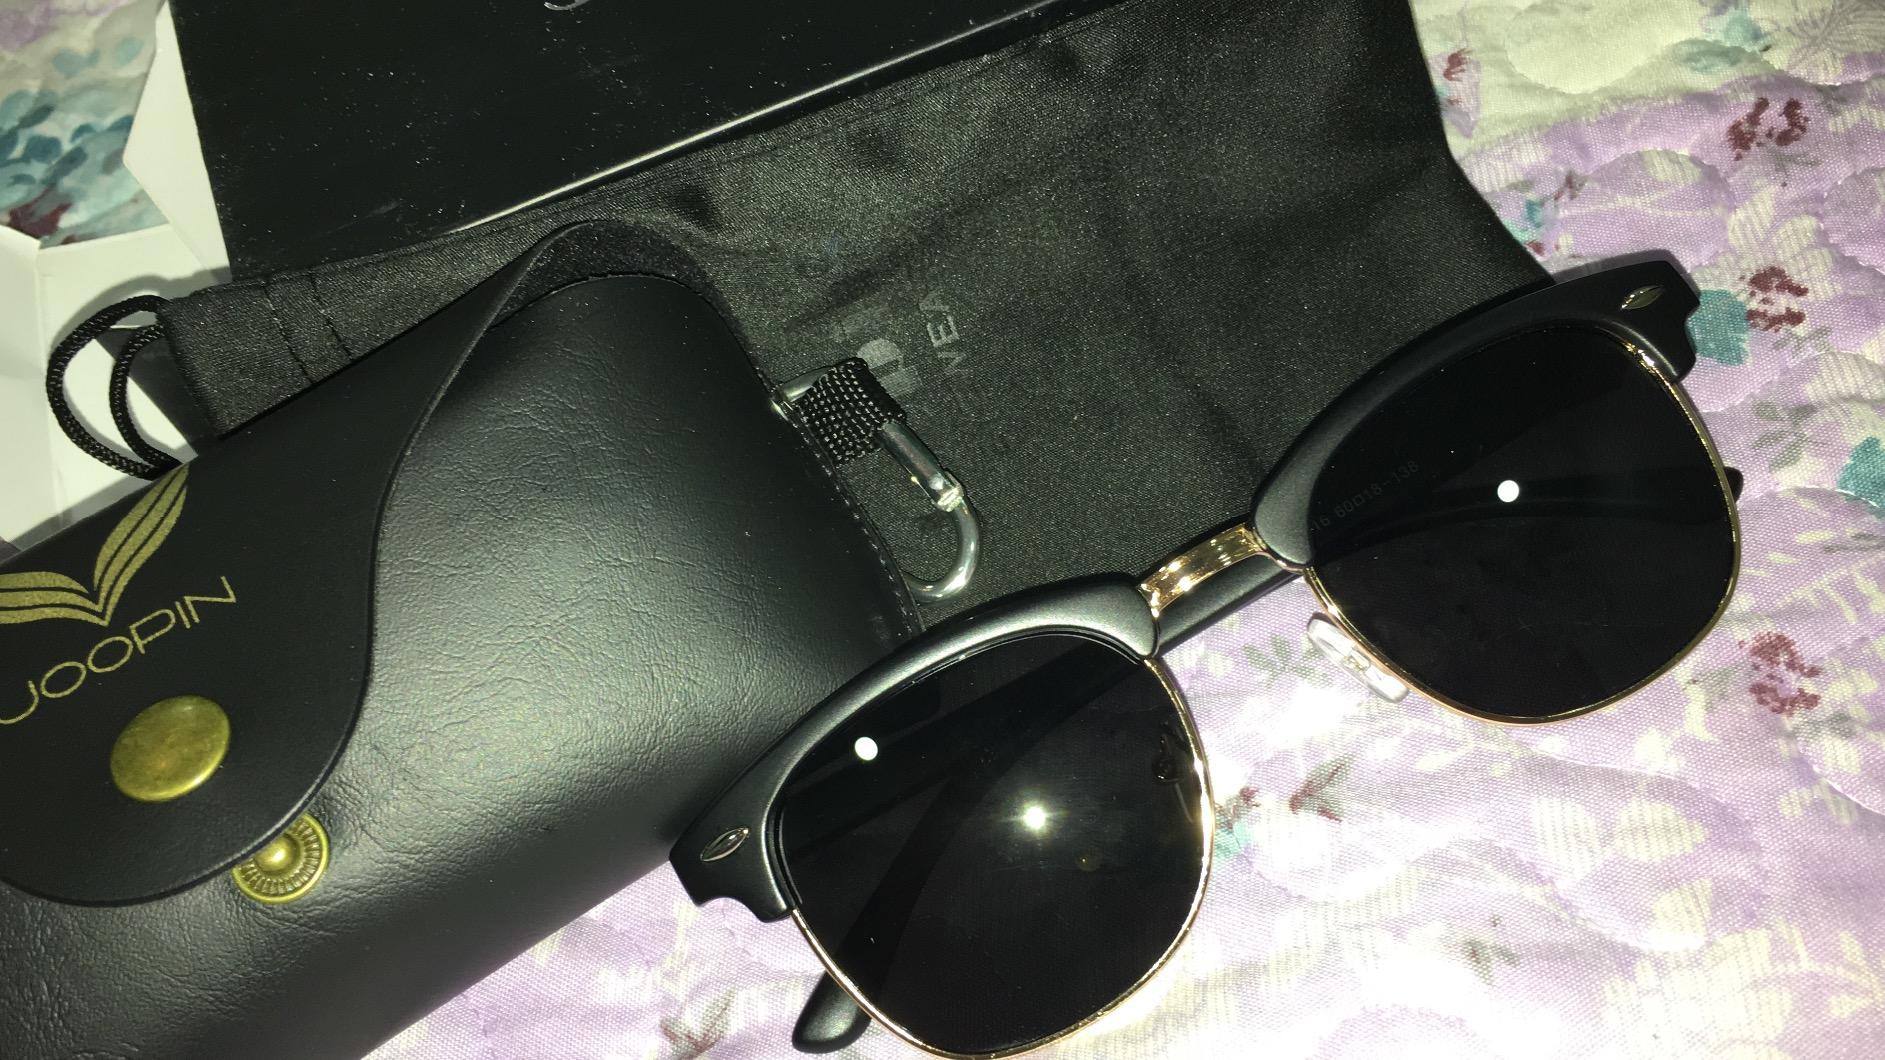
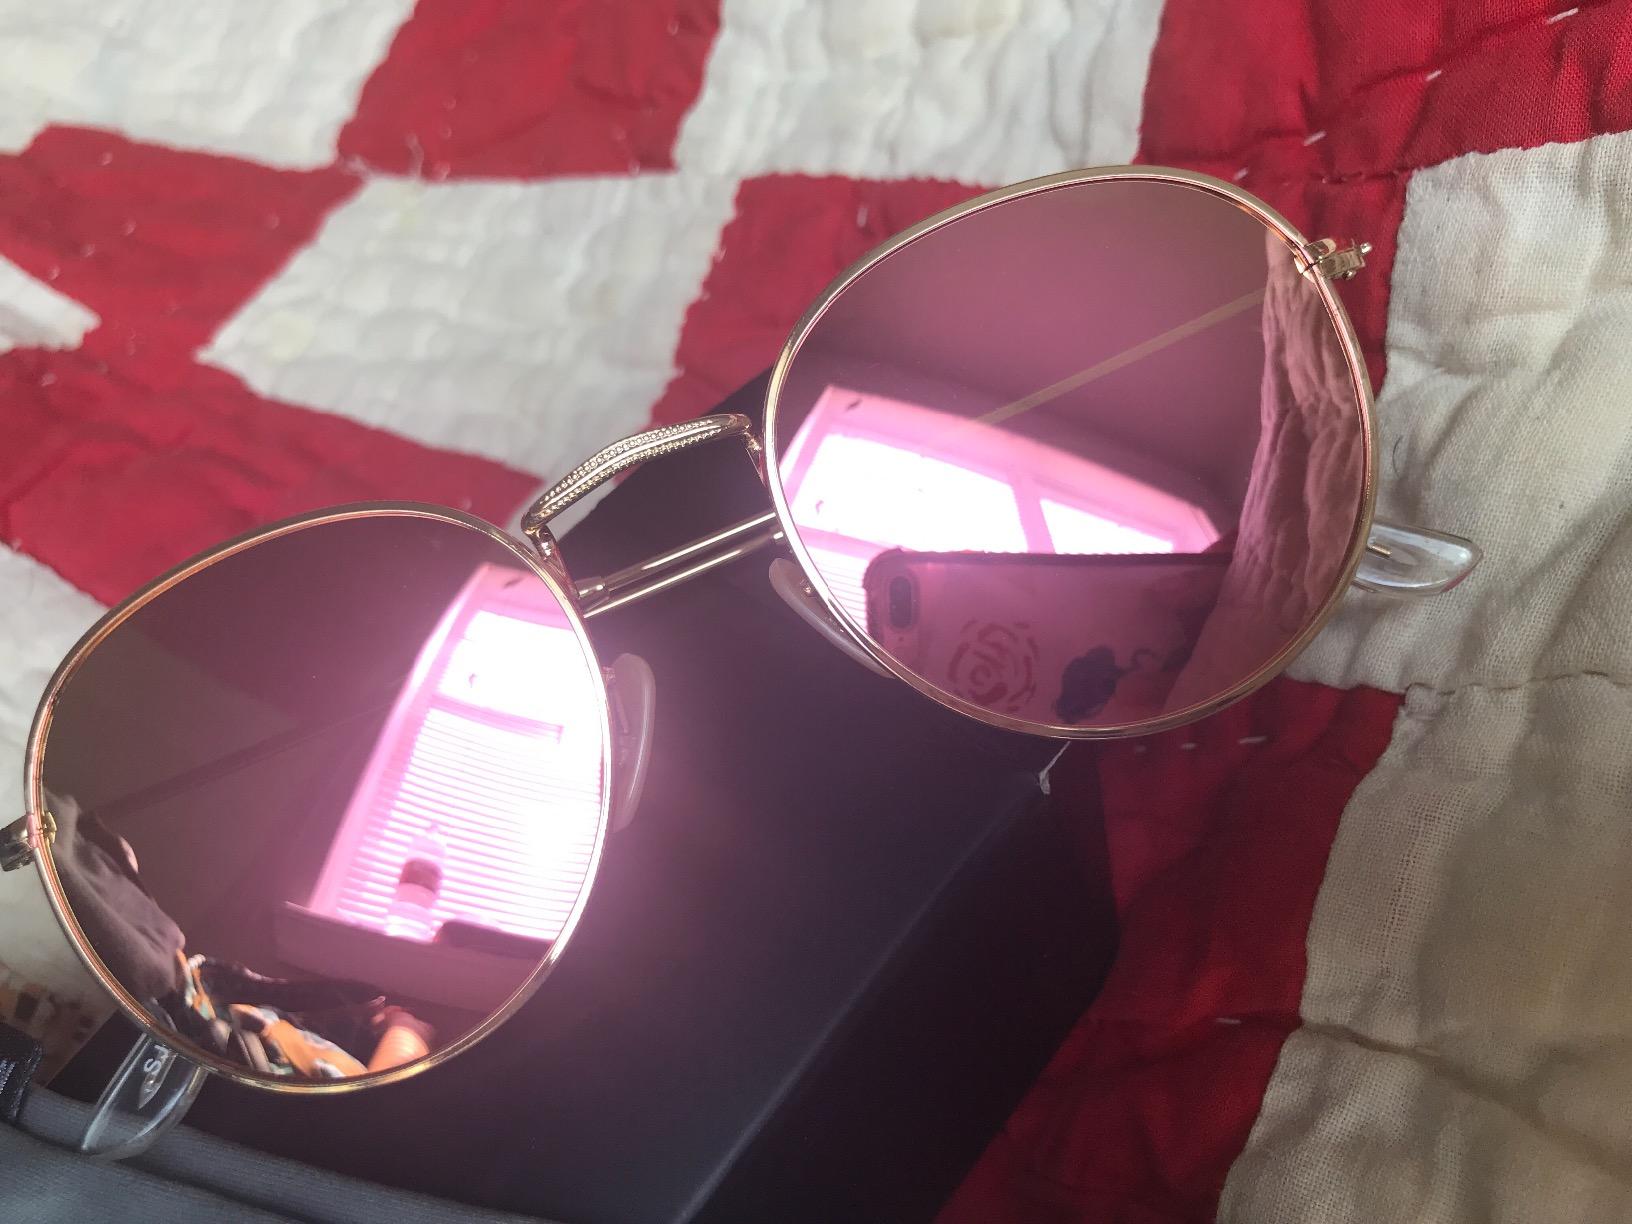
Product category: accessories_sunglasses
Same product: no